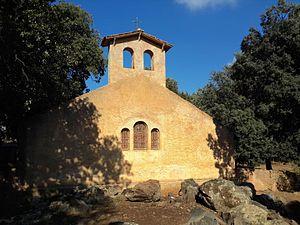
La chapelle de l'ancien monastère de Tioumliline